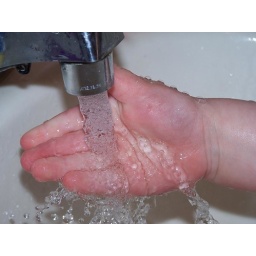
Here is my youngest (21 month old) DD's hand under the running water in the bathroom.